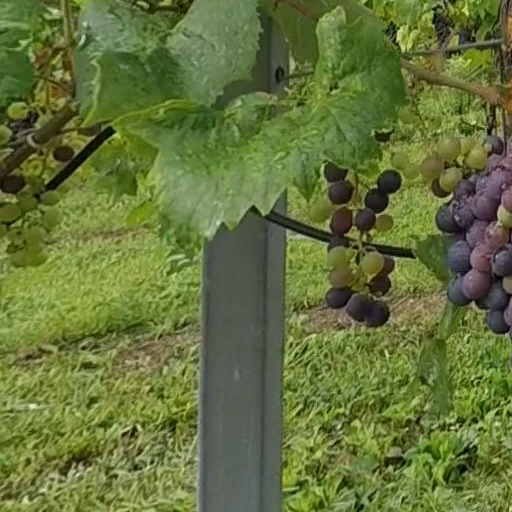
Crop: grape